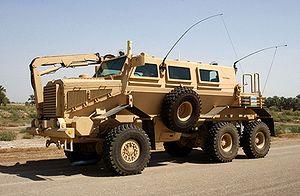
Transformers est un film de science-fiction américain réalisé par Michael Bay et sorti en 2007. Produit par Paramount Pictures, il est adapté de la série d'animation homonyme diffusée de 1984 à 1987.